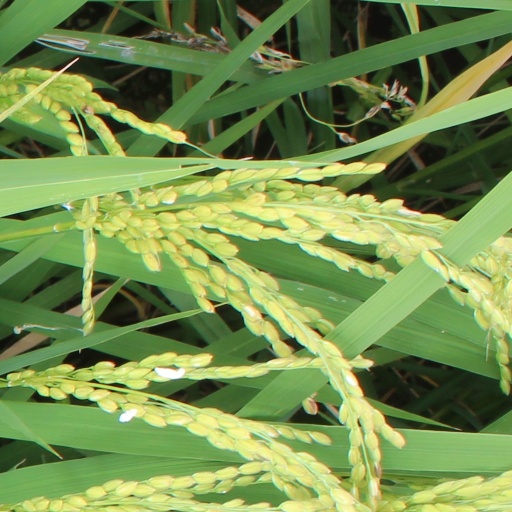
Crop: rice